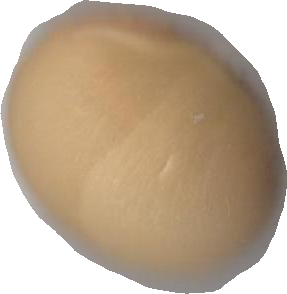
Variety: Dega